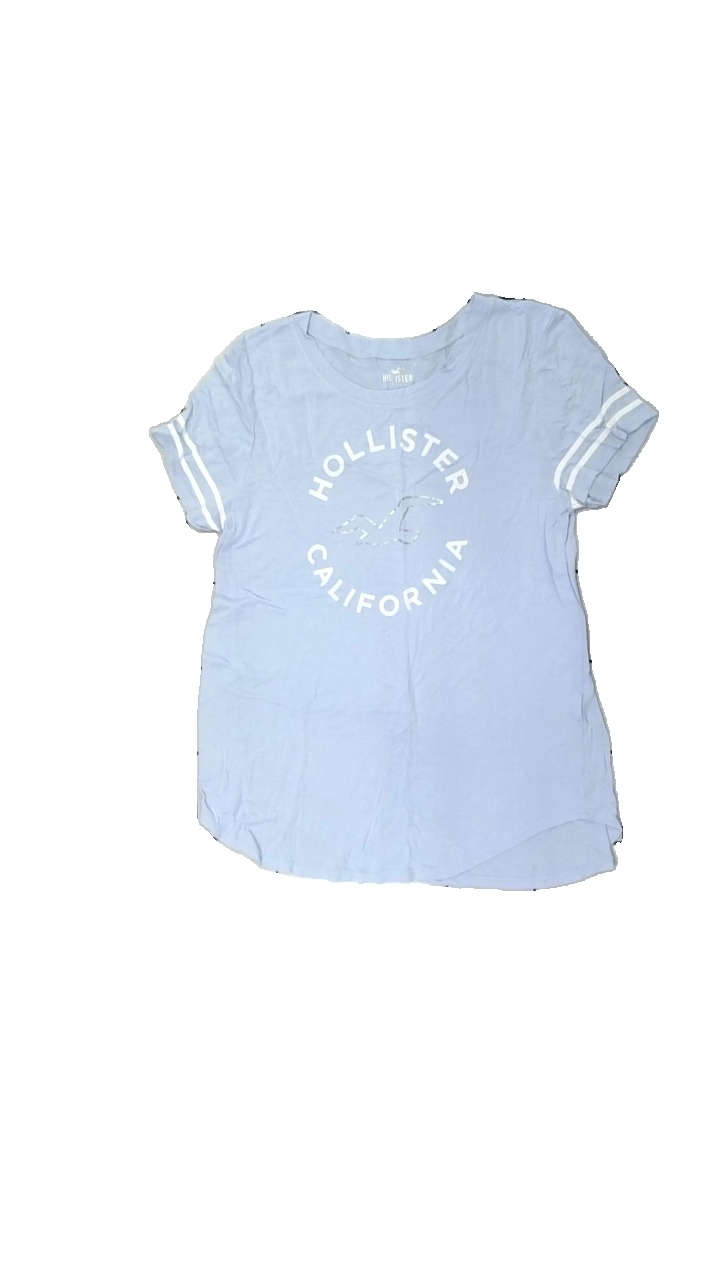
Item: T-shirt (Ladies)
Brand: Hollister (abercomb & Fitch)
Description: blå t-shirt med logga fram, lite nopprig och sned söm
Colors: Blue, White
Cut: Regular
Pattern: Logo print
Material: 100% viscose
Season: All
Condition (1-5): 3
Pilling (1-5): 4
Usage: Export
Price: <50